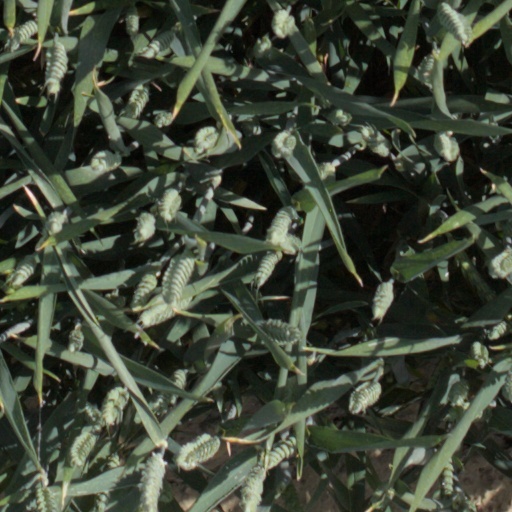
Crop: wheat